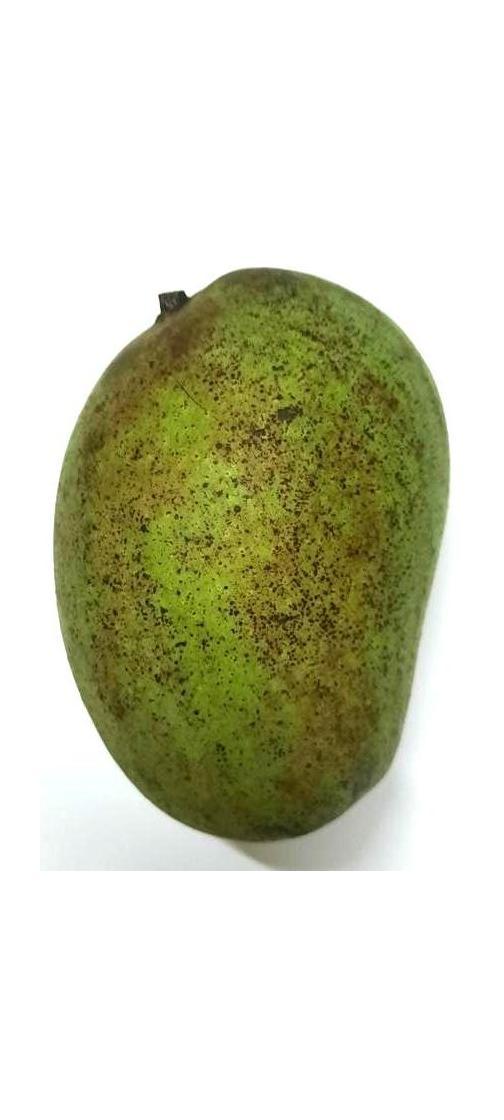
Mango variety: Shada